Thurlow Essington

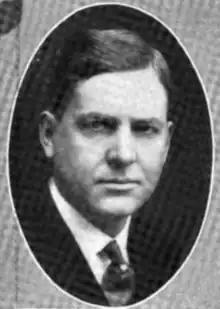

Essington was born in Streator, Illinois. He went to the Streator public schools and graduated from the Streator Township High School. Essington graduated from the University of Illinois in 1906 and the University of Chicago Law School in 1908. He was admitted to the Illinois bar. He lived in Streator with his wife and family. Essington served as Streator city attorney and as mayor of Streator. Essington served in the Illinois Senate from 1919 until 1927 and was a Republican. In 1924, Essington ran for the Republican nomination for Governor of Illinois and lost the race. He died at a convalescent home in Streator, Illinois.